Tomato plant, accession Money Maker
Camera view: vertical (180 deg); turntable rotation: 240 degrees
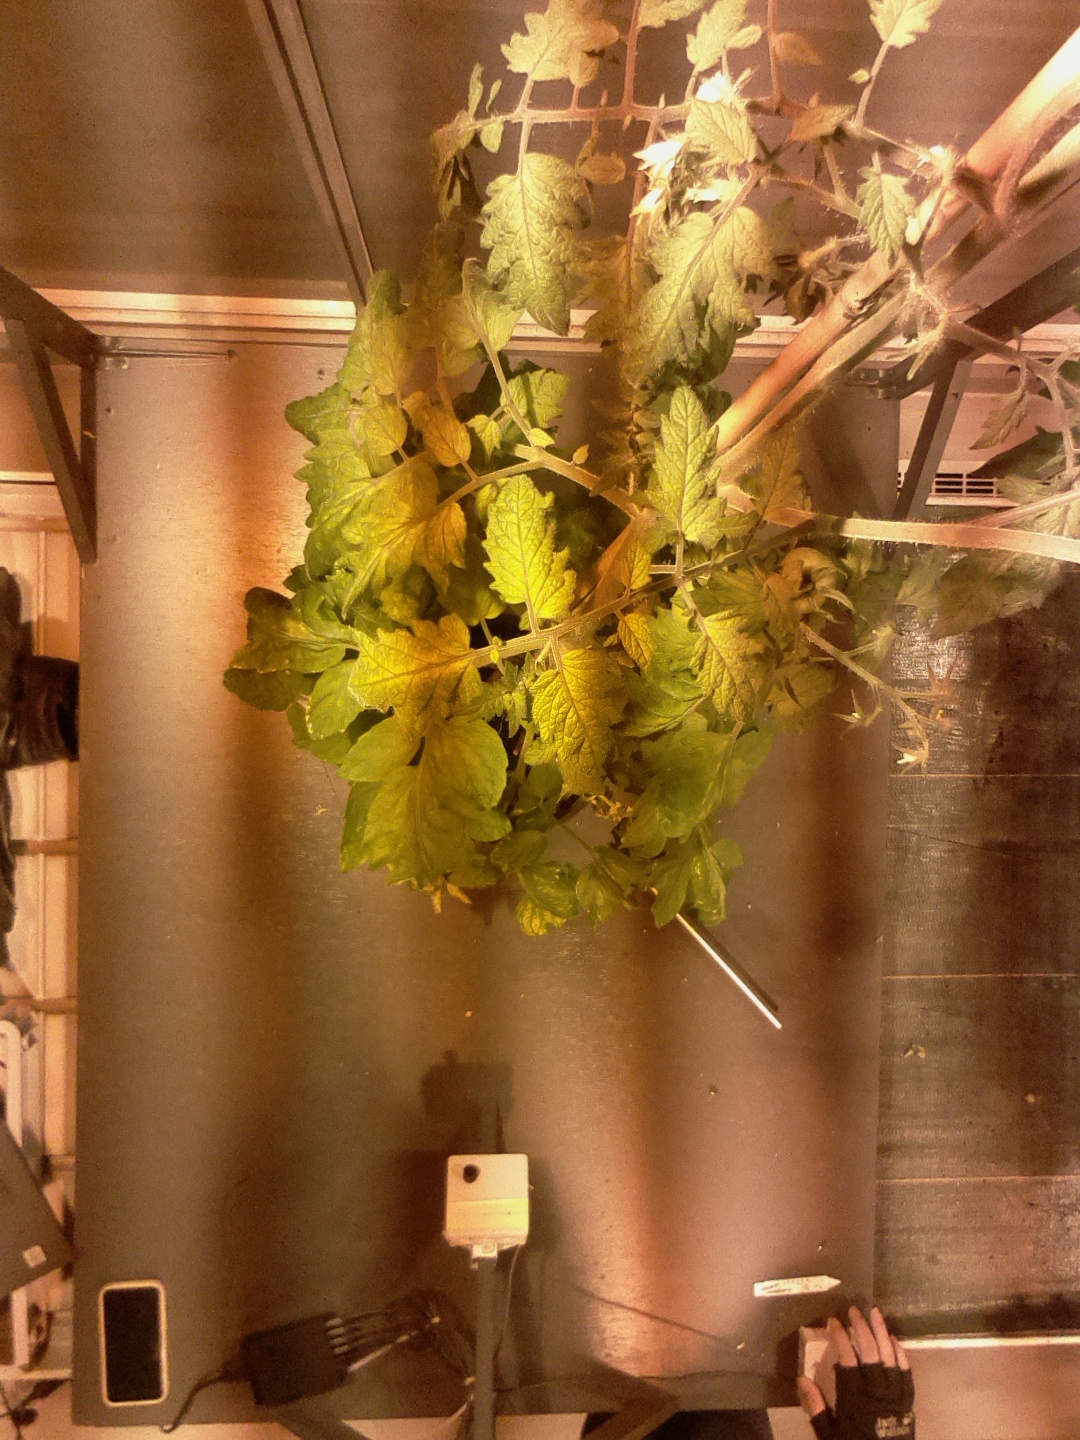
BBCH growth stage 73: 30%-40% of final fruit size